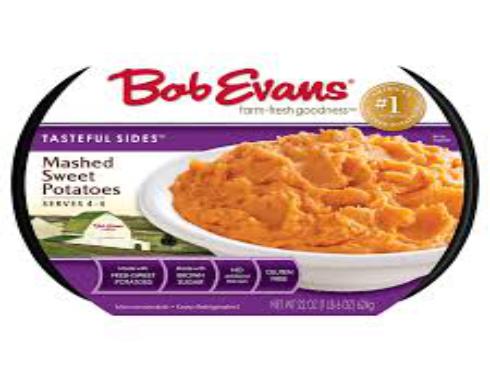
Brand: Bob Evans Restaurants
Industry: Clothes